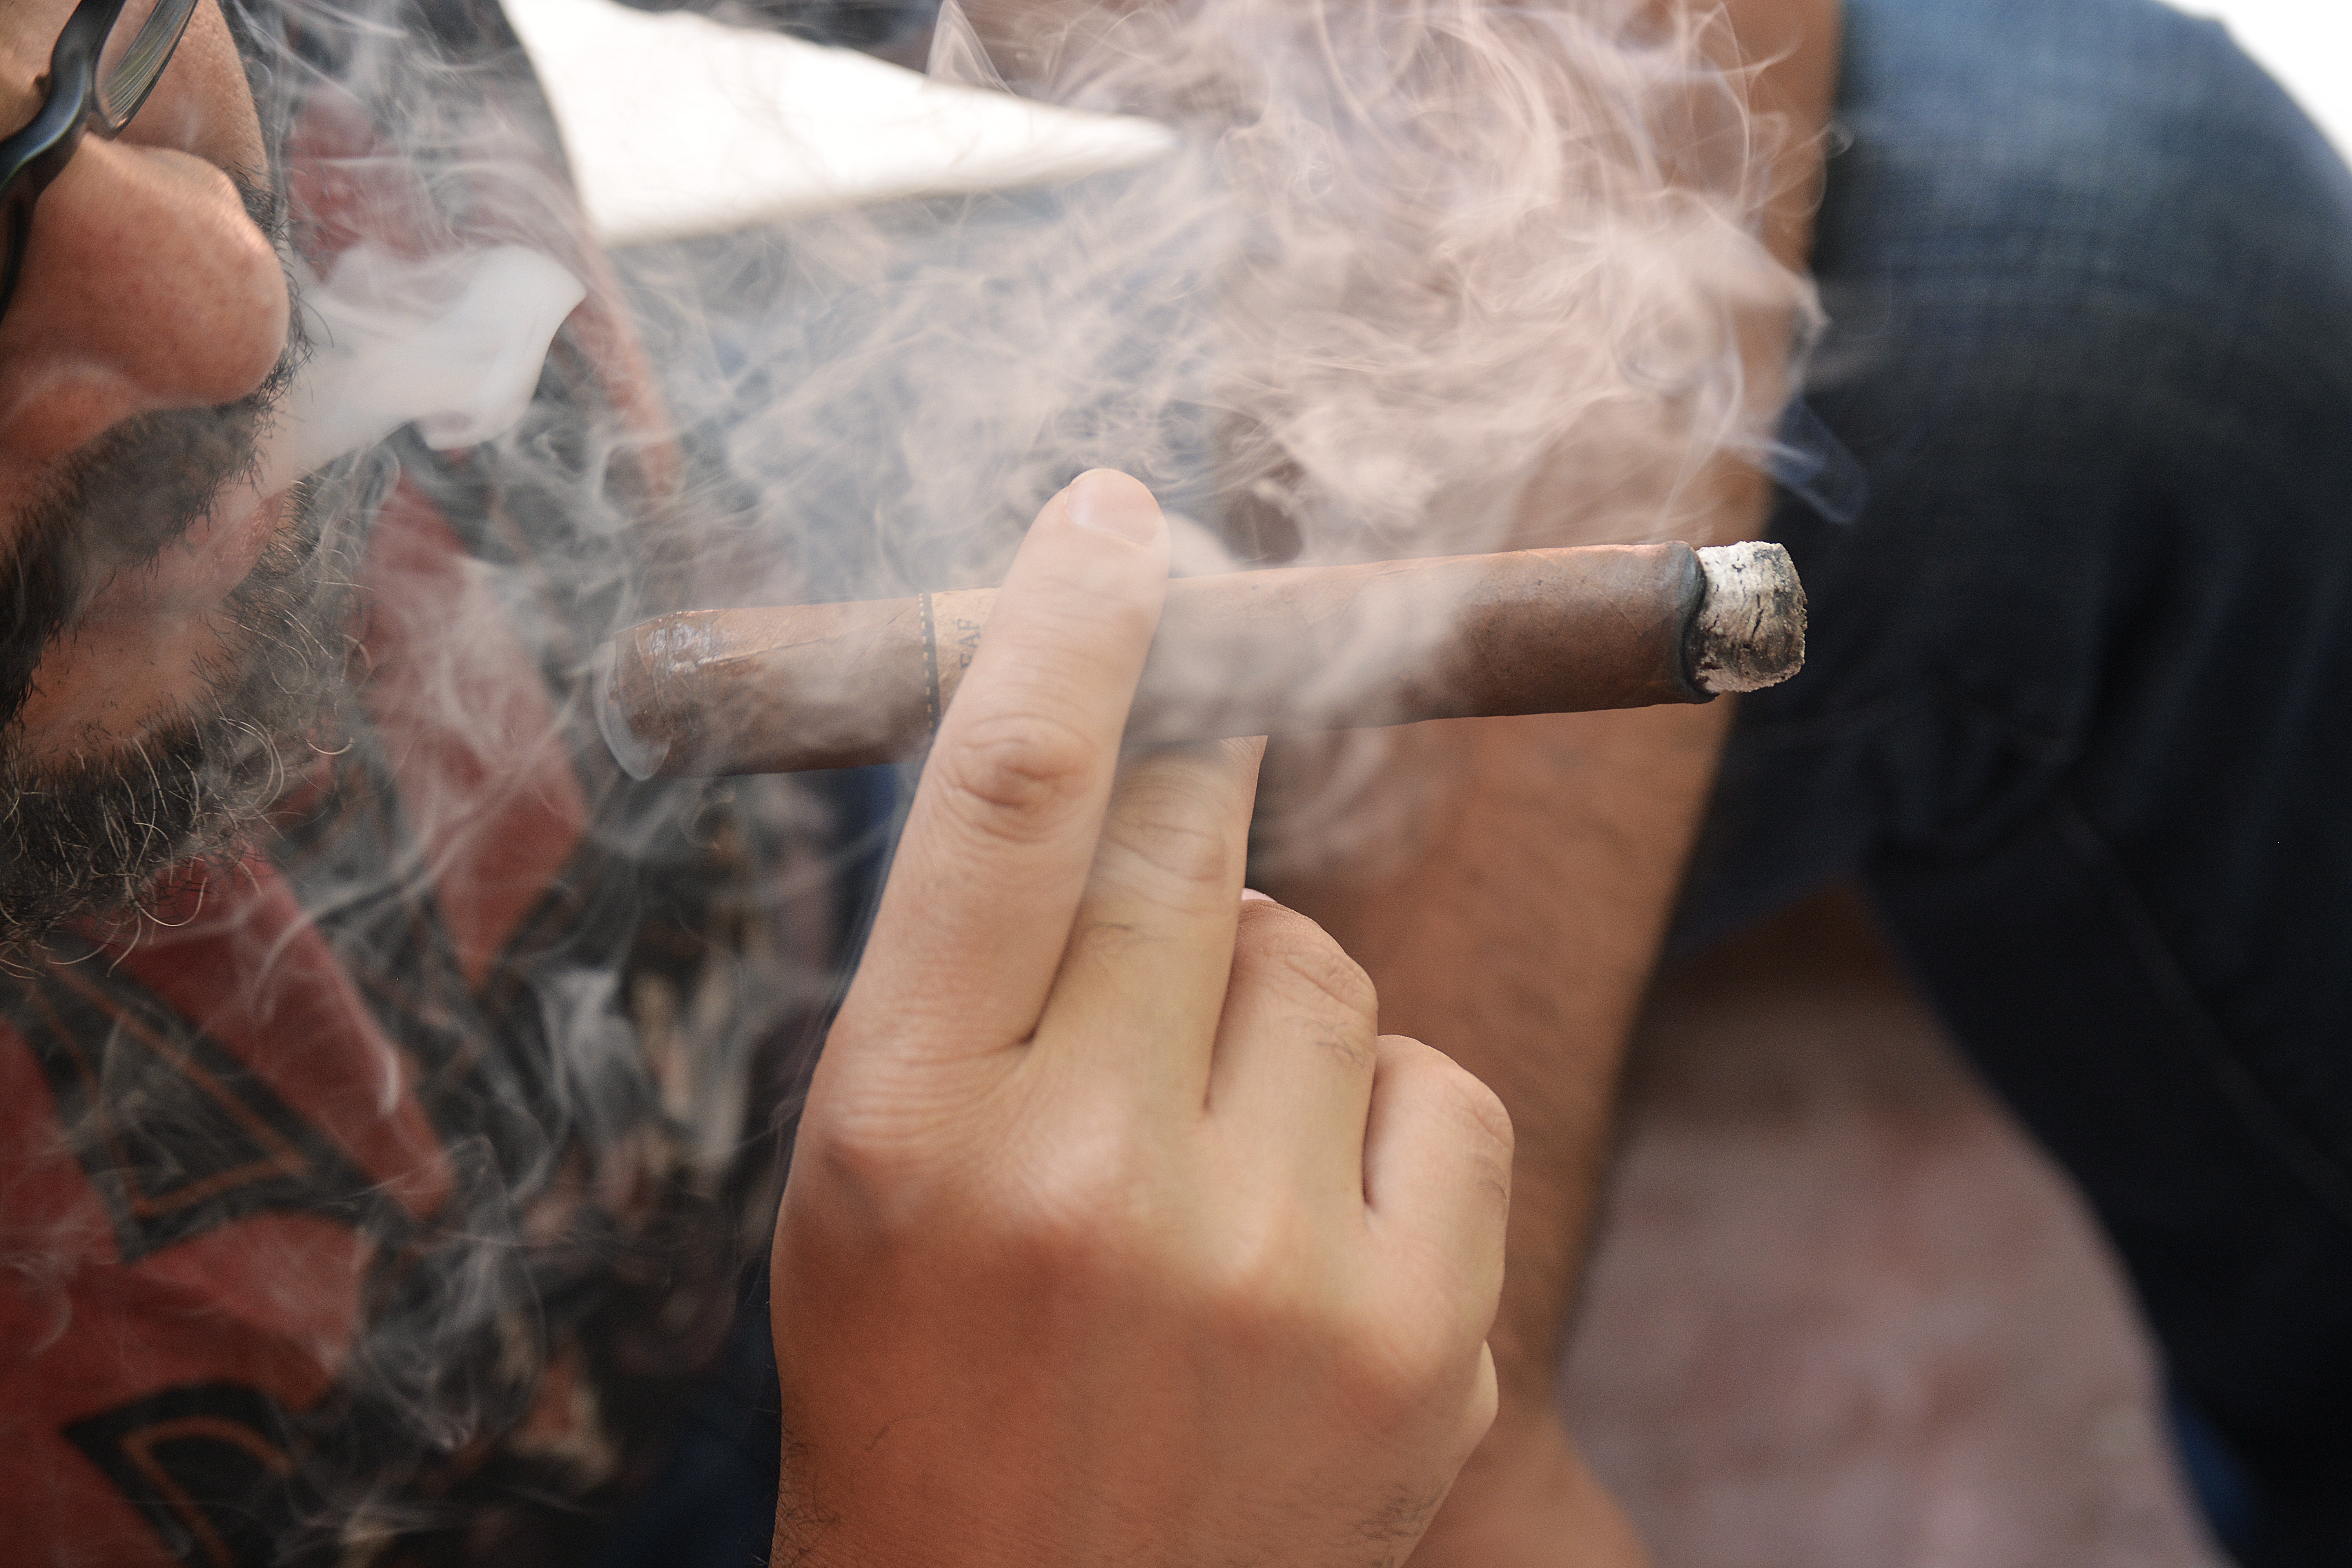
hand, leaf, smoke, smoking, leg, finger, tattoo, arm, head, cigar, pure, tobacco, smoker, sense